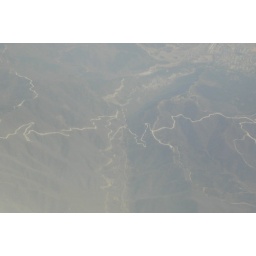
The view of it from the plane flying in to Beijing